Upper Canada College

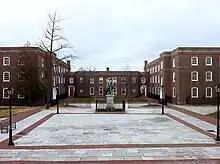
The Massey Quadrangle and the boarding houses – Wedd's at left and Seaton's at right, with residences for the housemasters in between

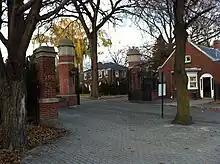
The main gates of Upper Canada College, at the head of Avenue Road

In the years following 1998, five UCC staff were accused of sexual abuse or of possessing child pornography; three were convicted of some of the charges. In 2003, 18 students launched a $62 million class-action lawsuit against UCC, claiming sexual abuse by Doug Brown, who taught at the Prep from 1975 to 1993 and was eventually found guilty in 2004 of nine counts of indecent assault. UCC agreed to a confidential settlement with the victims.